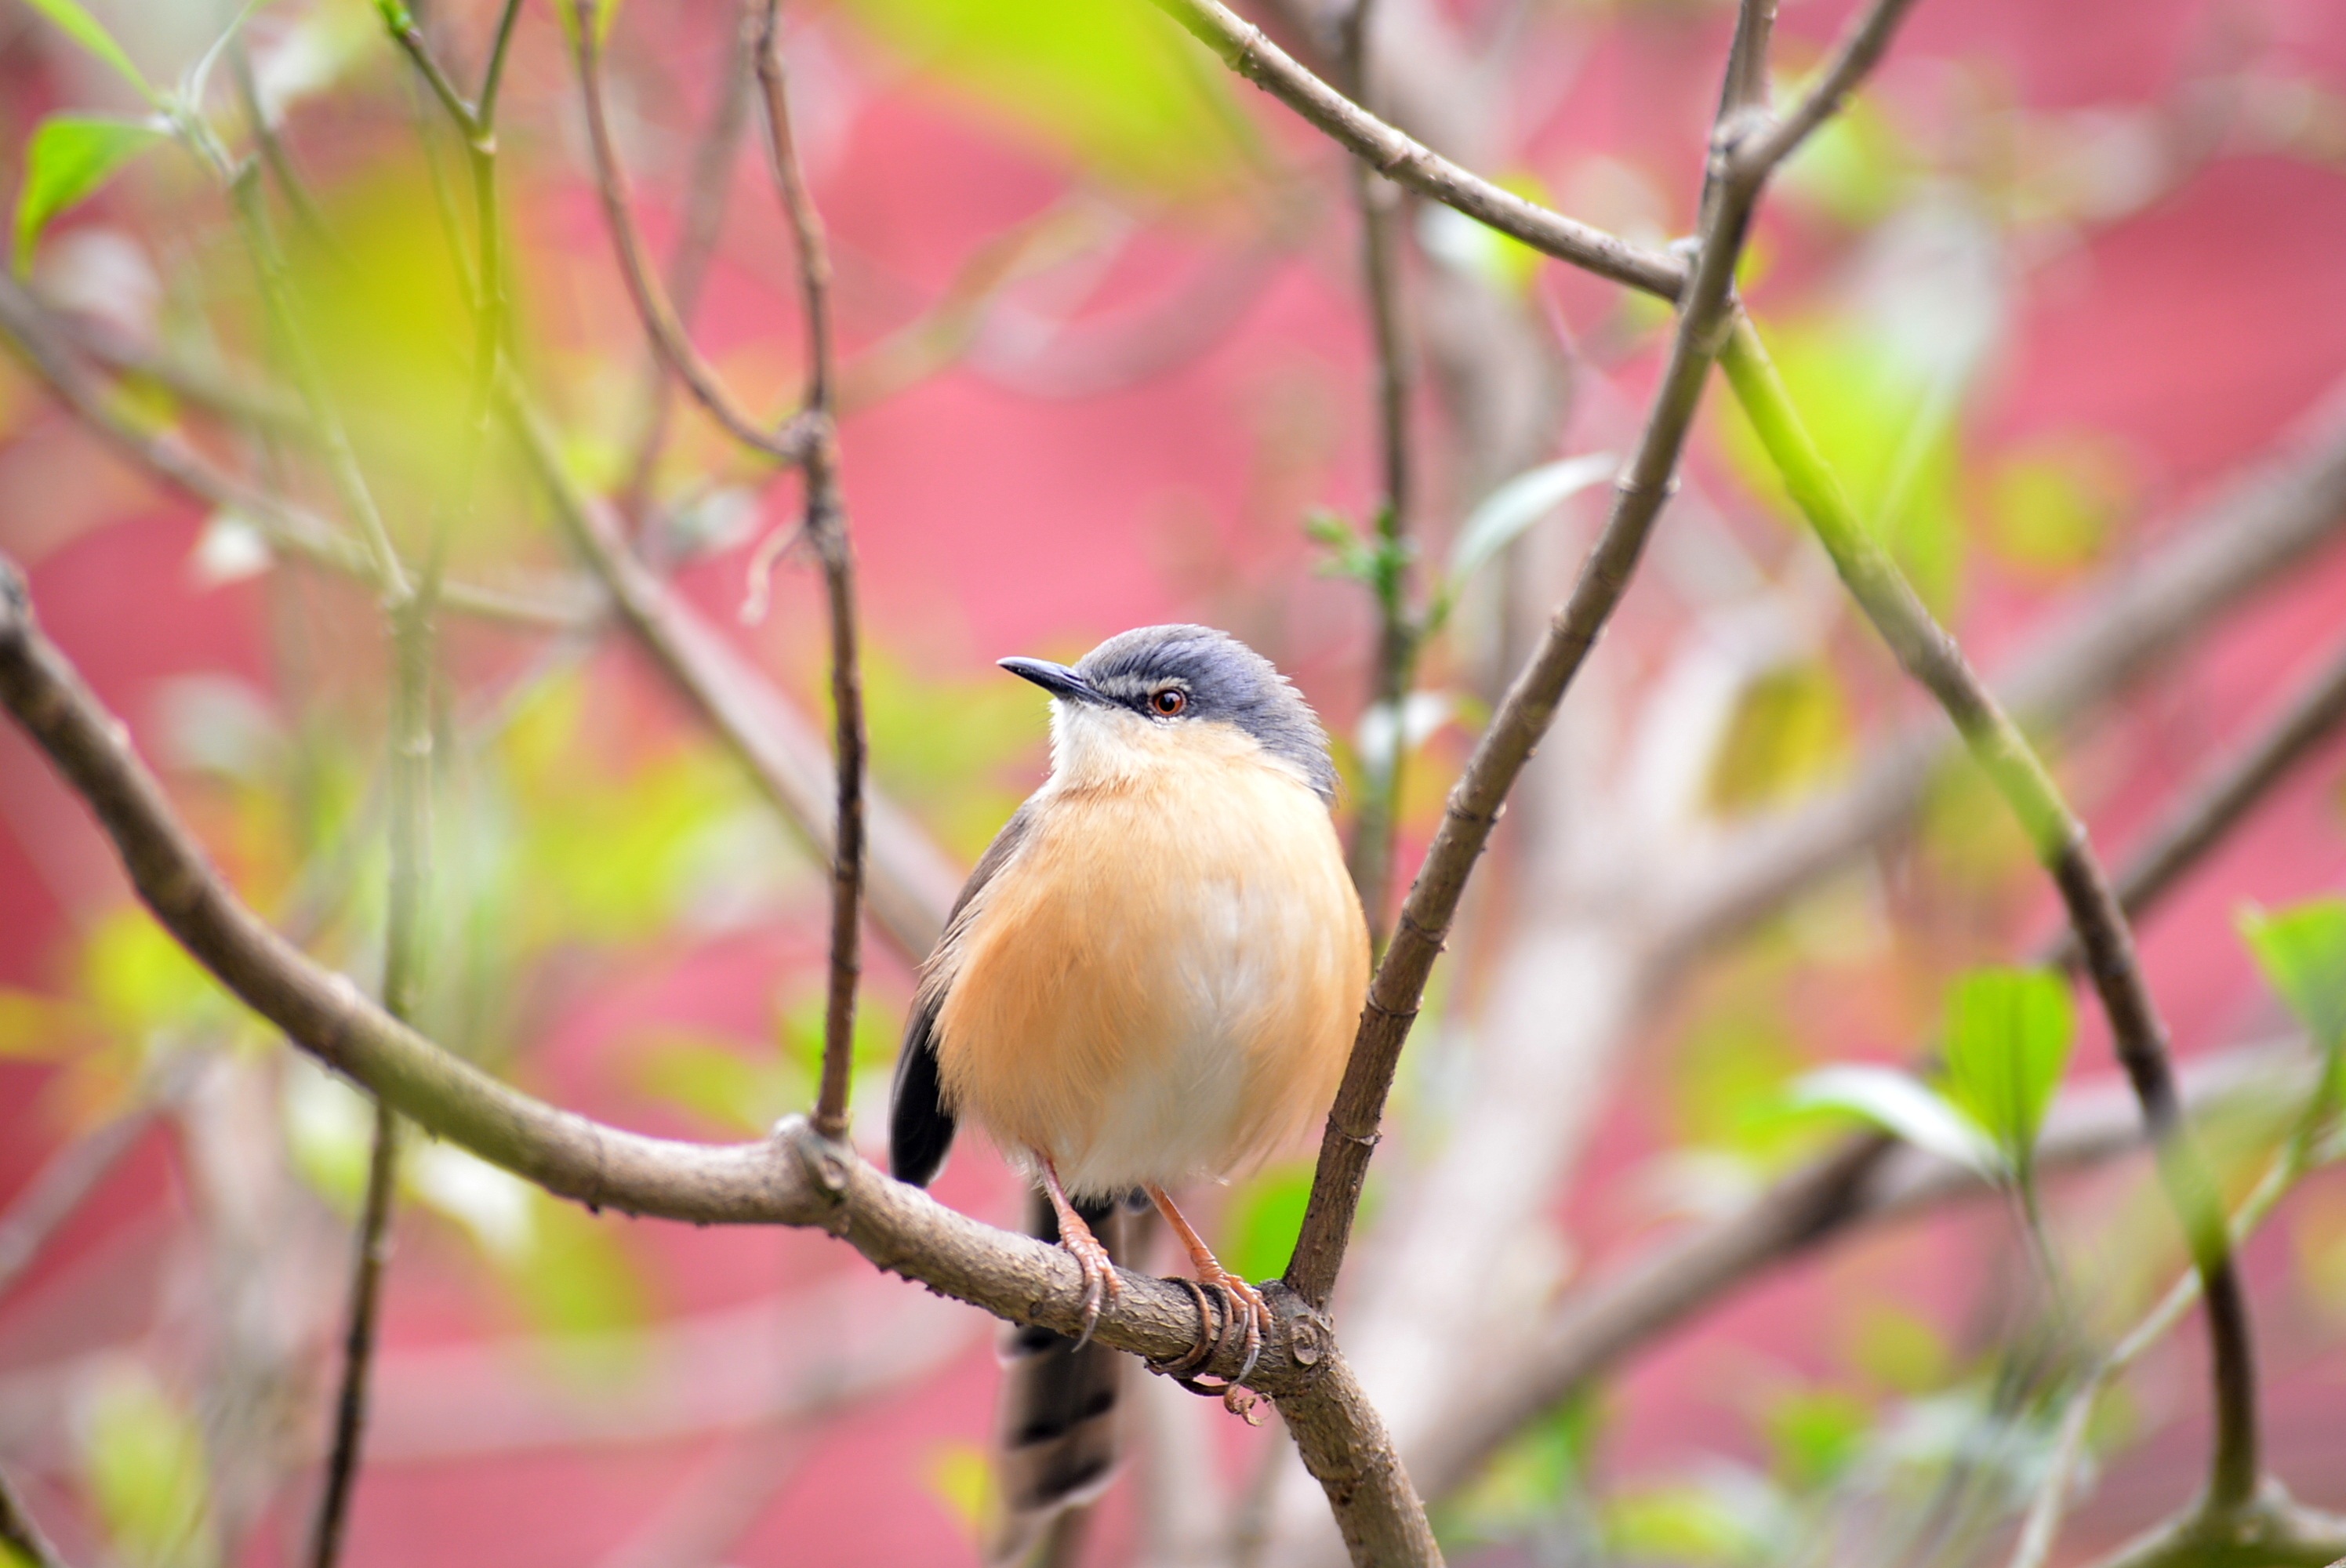
nature, branch, bird, flower, cute, wildlife, beak, fauna, animals, vertebrate, finch, old world flycatcher, perching bird, prinia